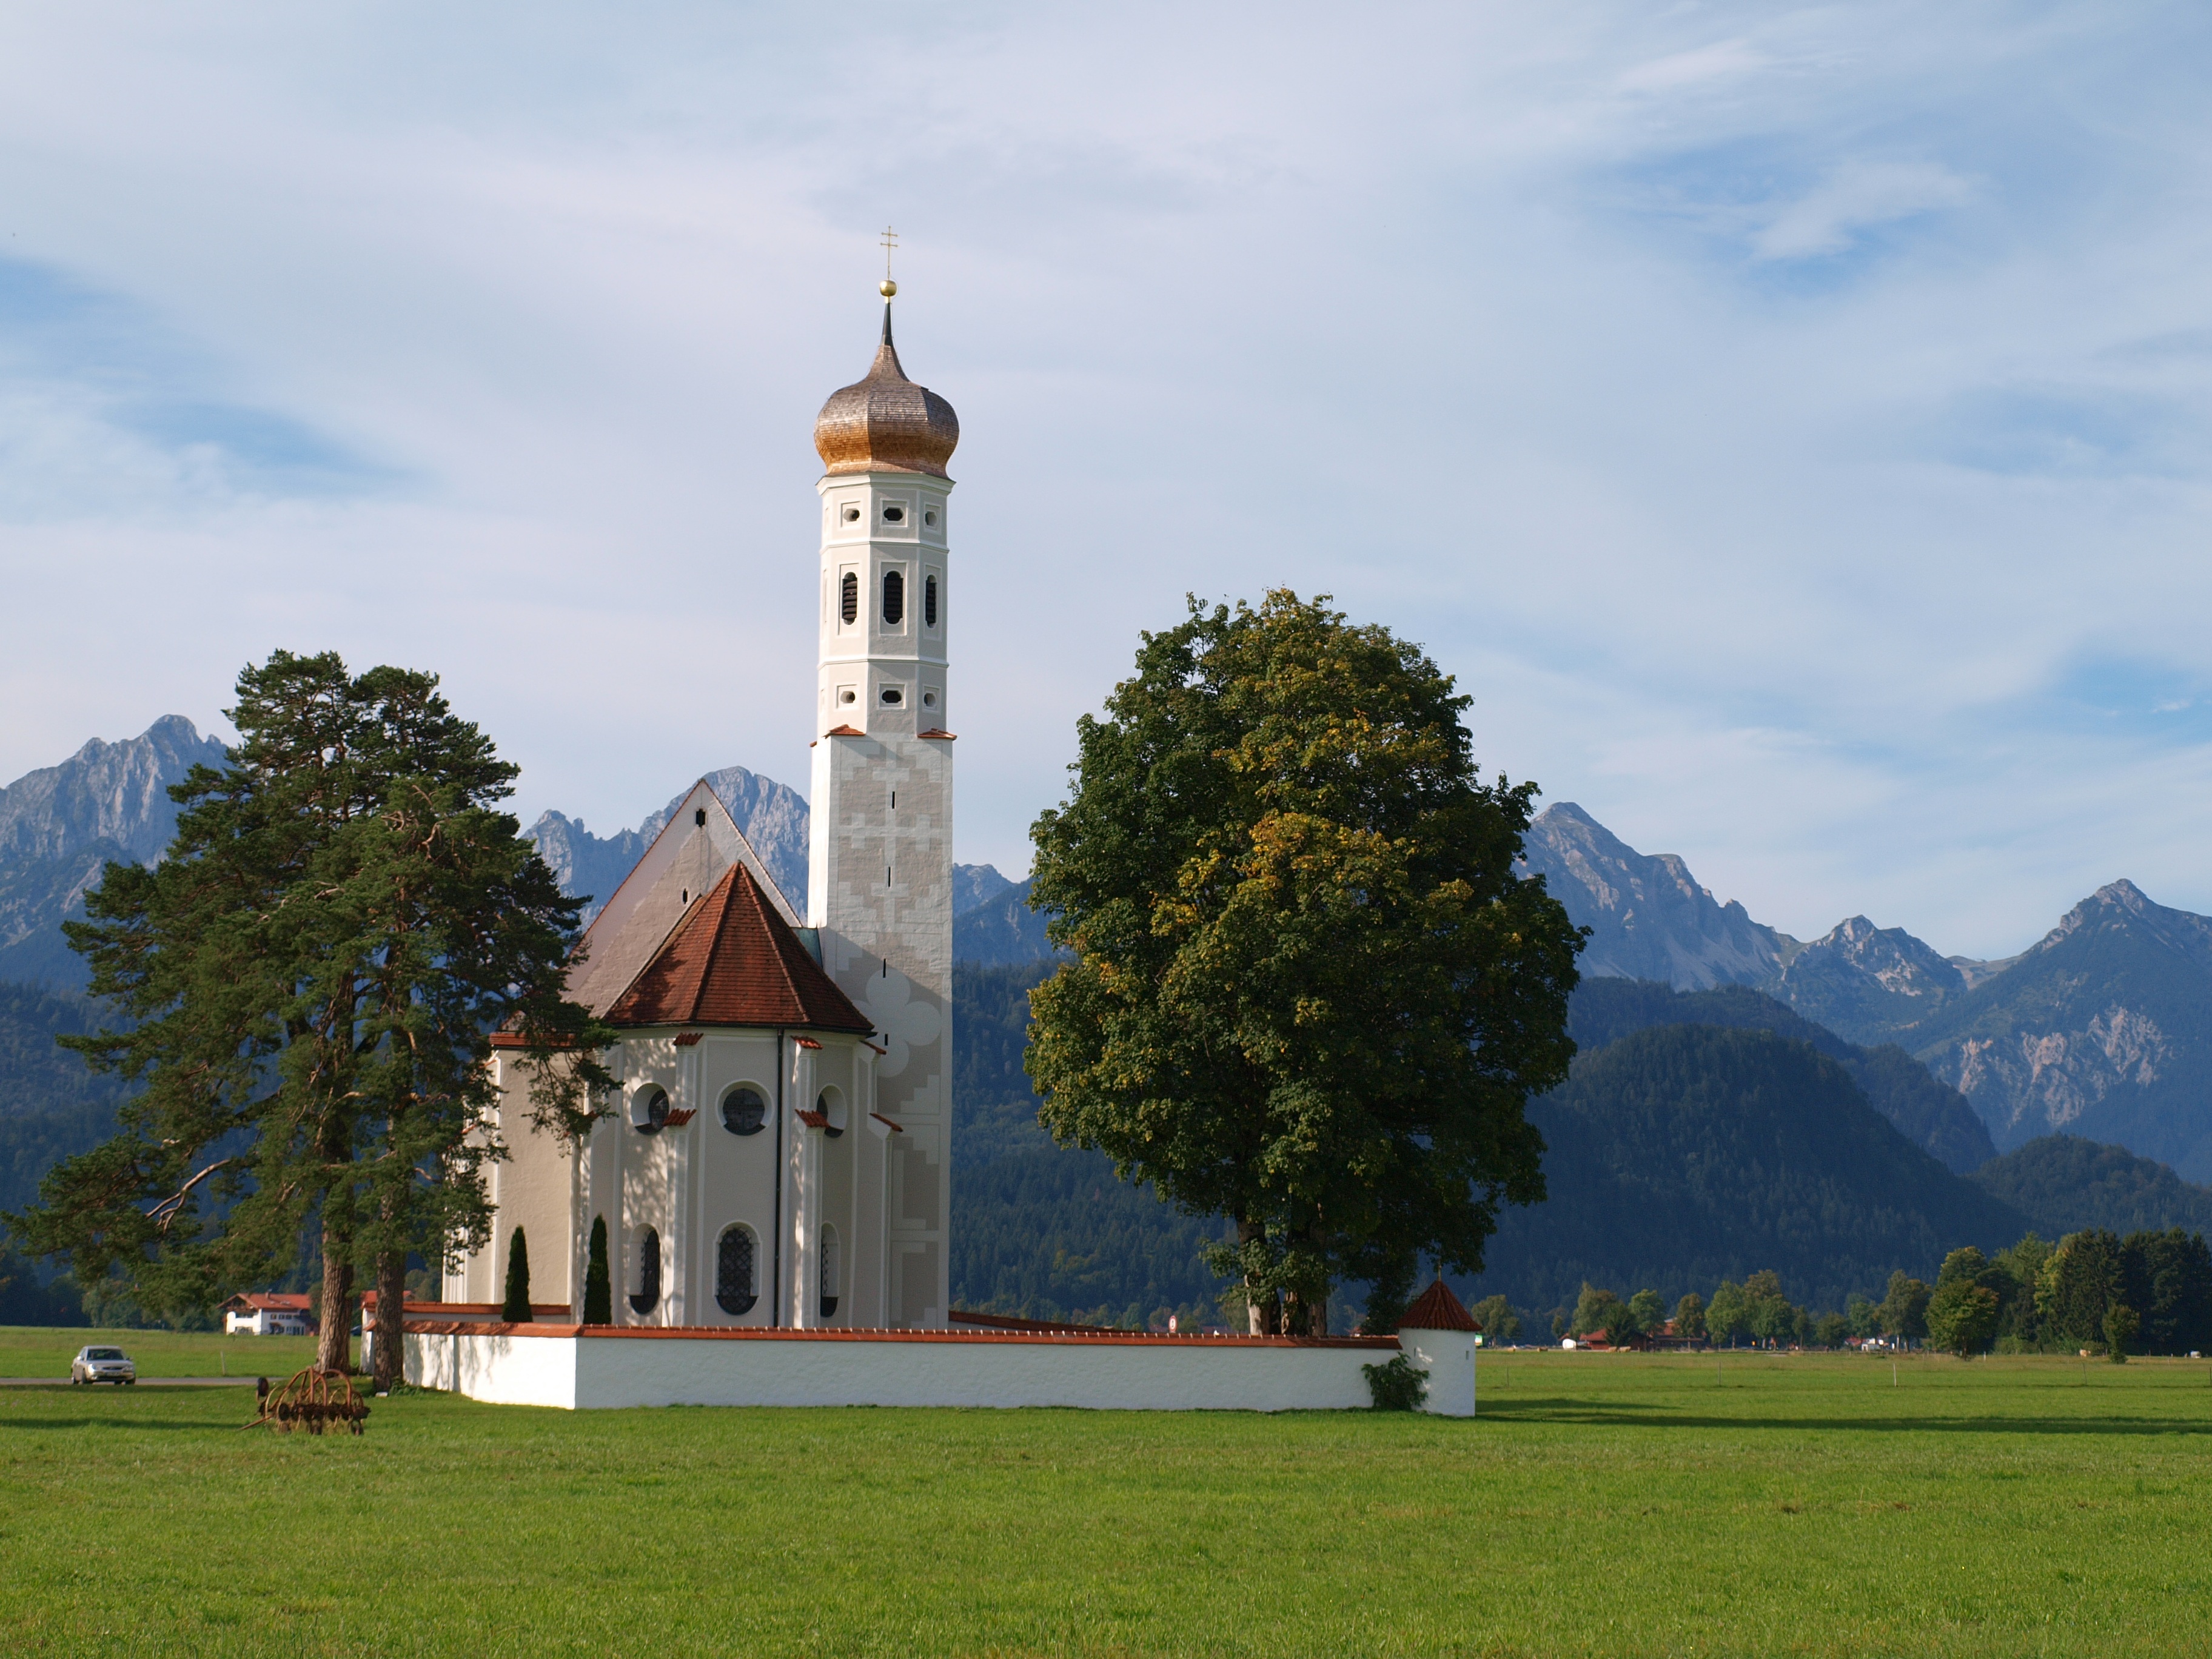
building, tower, landmark, alpine, church, place of worship, mountains, steeple, monastery, bavaria, rural area, allg u, schwangau, fussen, st coloman